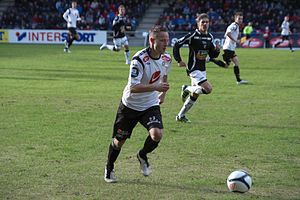
Tonny Brochmann
Tonny Brochmann Christensen (2012)
Tonny Brochmann Christiansen er en dansk fodboldspiller, der spiller for Stabæk Fotball